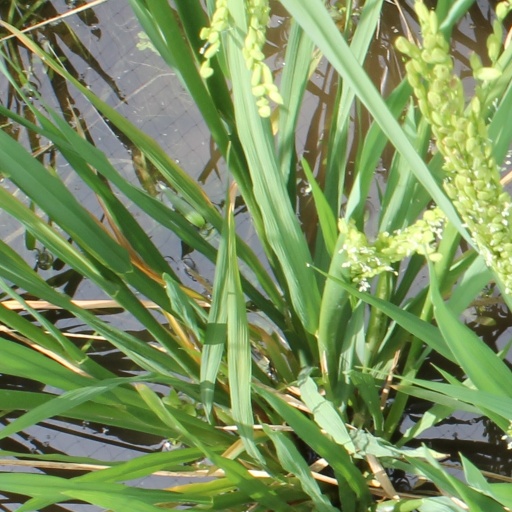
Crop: rice